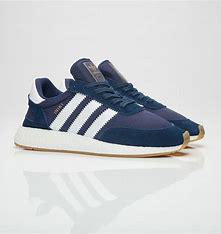
Brand: Adidas
Model: Iniki Runner